Musée national de la Marine (Rochefort)

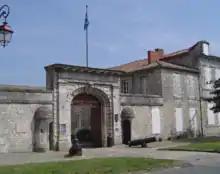
The "Musée national de la Marine" in Rochefort.

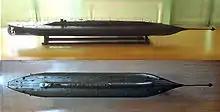
Model of "Plongeur", made for the Exposition Universelle (1867).

The Musée national de la Marine in Rochefort is one of the main naval museums of France.